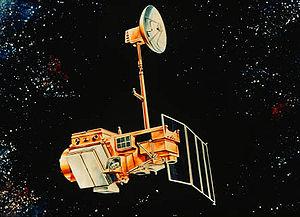
Landsat 4 est le quatrième satellite du programme Landsat. Il est lancé le 16 juillet 1982 avec pour objectif principal de fournir une couverture globale de la Terre. Bien que le programme Landsat soit géré par la NASA, les données de Landsat 4 sont collectées et distribuées par l'Institut d'études géologiques des États-Unis. Les activités scientifiques de Landsat 4 prennent fin le 14 décembre 1993 lorsque le satellite perd sa capacité à transmettre des données scientifiques, une date bien supérieure aux 3 ans de durée de vie prévus. La réception de la télémétrie du satellite et son suivi sont maintenus par la NASA jusqu'à ce qu'il soit mis hors service le 15 juin 2001.